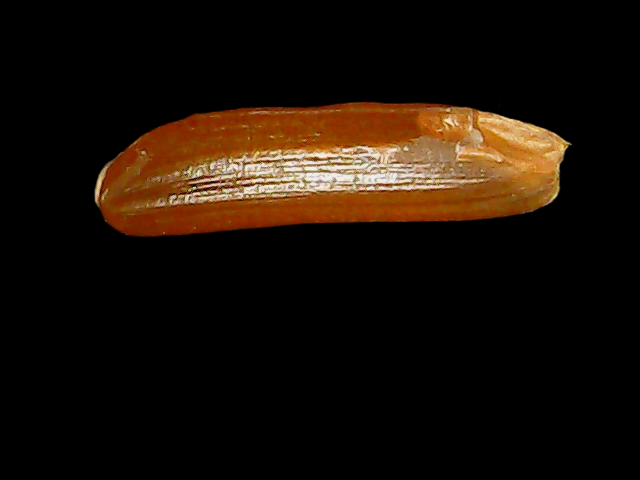
Rice variety: Binadhan20